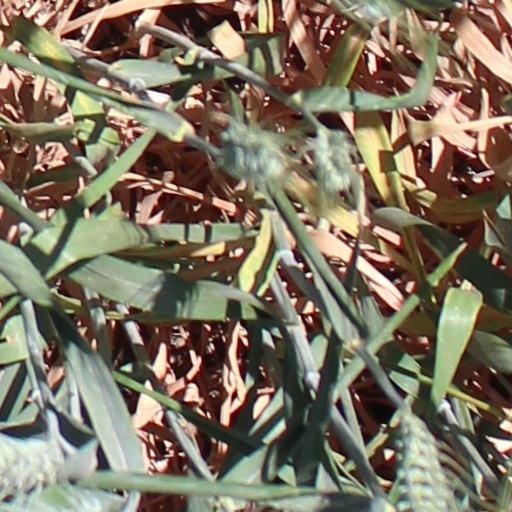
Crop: wheat